Vintage

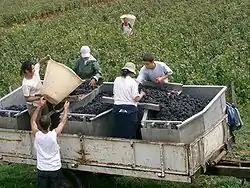
Vintages in the Côte de Beaune in Burgundy

Roman Weil, co-chairman of the Oenonomy Society of the US and professor at the University of Chicago, tested the controversial hypothesis that experienced wine drinkers "cannot distinguish in blind tastings the wine of years rated high from those of years rated low, or, if they can, they do not agree with the vintage chart's preferences".